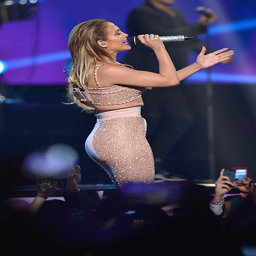
entertainer performs a musical tribute to tejano artist onstage at awards presented business .